Pentagon (novel)

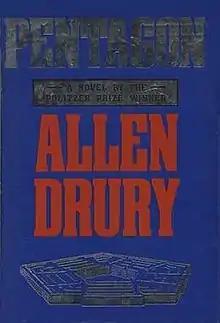
US first edition

Pentagon is a 1986 political novel by Allen Drury which follows the American military bureaucracy as it reacts to a crisis with the Soviet Union. It is a standalone work set in a different fictional timeline from Drury's 1959 novel "Advise and Consent", which earned him a Pulitzer Prize for Fiction.